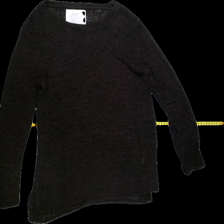
View: front
Type: Sweater
Category: Ladies
Brand: Not Applicable
Colors: Red
Material: 70% Nylo 30% Acry
Pattern: Plain
Cut: C-collar, Regular
Size: M
Season: All
Trend: No trend
Stains: No
Damage: 2 Damages
Price range: <50
Recommended usage: Export